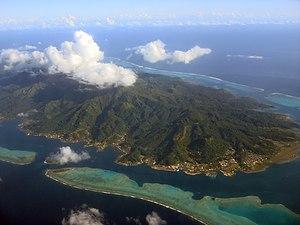
Le mont Temehani est la montagne de l'île de Raiatea, dans les îles Sous-le-Vent des îles de la Société en Polynésie française. Elle est constituée de deux plateaux et marquée par le sommet Tefatoaiti, aussi nommé Tefatua, culminant à 1 017 mètres d'altitude.